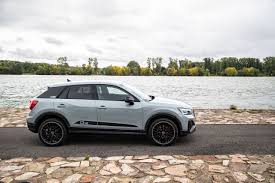
Label: noambulance